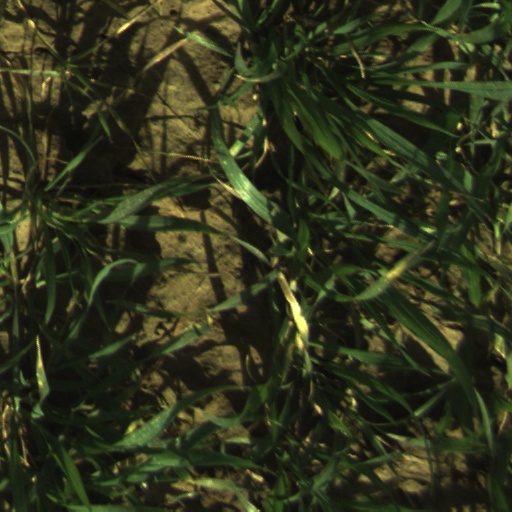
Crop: wheat